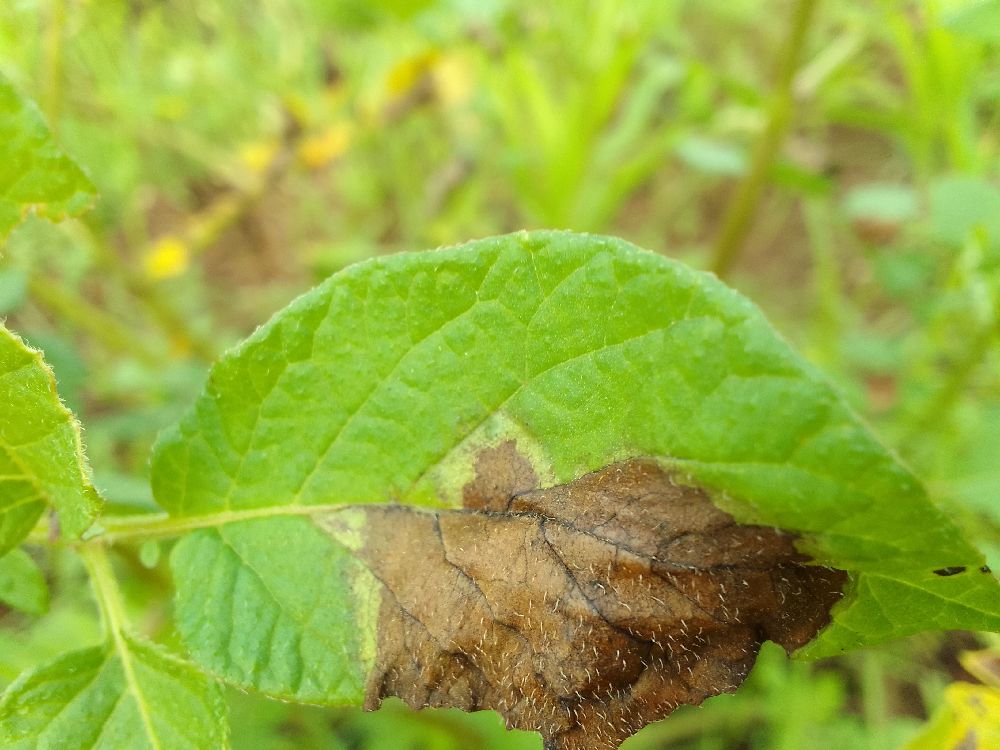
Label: Late blight